Albania

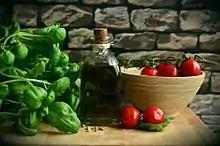
The Albanian cuisine from the Mediterranean, which is characterised by the use of fruits, vegetables and olive oil, contributes to the good nutrition of the country's population.

Emerging from decades of isolation following the fall of communism, Albania has adopted a foreign policy orientation centred on active cooperation and engagement in international affairs. At the core of Albania's foreign policies lie a set of objectives, which encompass the commitment to protect its sovereignty and territorial integrity, the cultivation of diplomatic ties with other countries, advocating for international recognition of Kosovo, addressing the concerns related to the expulsion of Cham Albanians, pursuing Euro-Atlantic integration and protecting the rights of the Albanians in Kosovo, Greece, Italy, Montenegro, North Macedonia, Serbia and the diaspora.